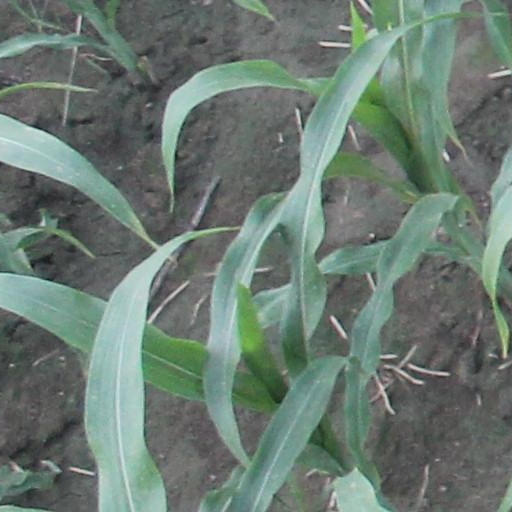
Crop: maize; corn